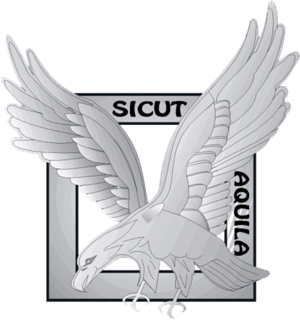
Insigne BAFSI
Le Commandement des forces aériennes est l'un des trois grands commandements de l'armée de l'air française.